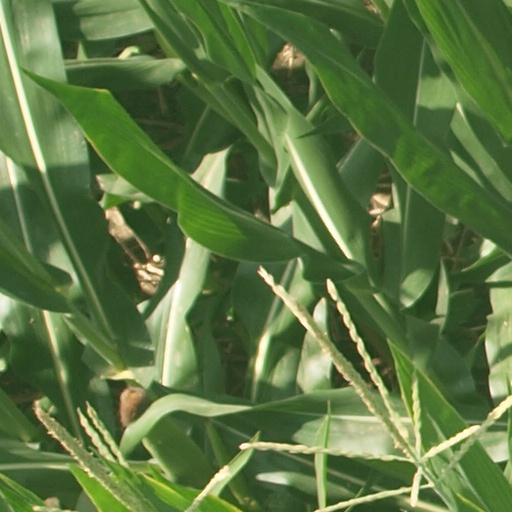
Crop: maize; corn